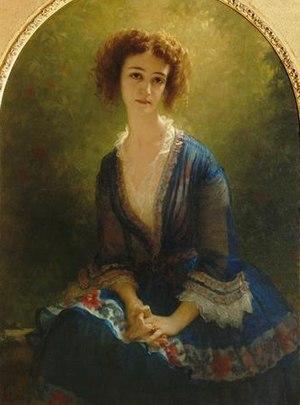
Dominique Eugène Pastré, né le 15 décembre 1806 à Marseille et mort le 1ᵉʳ mars 1868 à Paris, est un armateur, banquier et négociant français, qui fit partie de l'une des grandes fortunes de son temps, les Pastré. Il fit construire le château Pastré en 1862.